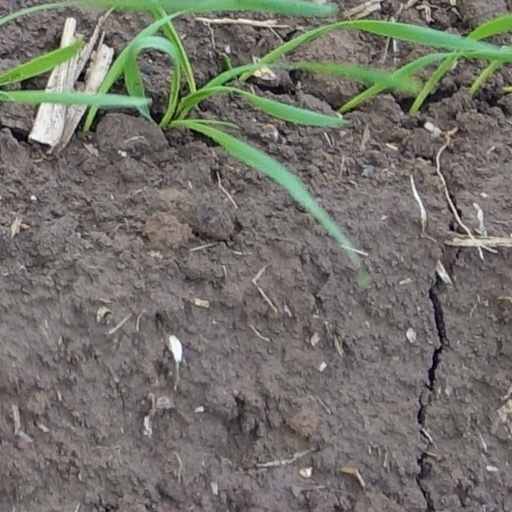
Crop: wheat